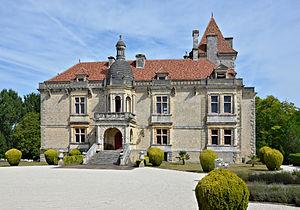
Logis du Château-neuf (détruit pendant la guerre de Cent Ans, reconstruit dans les années 1560, souvent réparé, il fut achevé dans les années 1900-1910), Marthon, Charente, France.
Marthon est une commune du Sud-Ouest de la France située dans le département de la Charente.